Chemnitz–Adorf railway

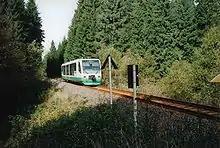
Vogtlandbahn RegioSprinter near Schöneck

The Vogtlandbahn has been running trains on this section from Muldenberg to Adorf since 1997. As part of regeneration project for derelict lines in 1996, the tracks were rebuilt to 80 km/h standard. This section is used by VB5 Hof- Plauen - Falkenstein - Adorf, using Duewag RegioSprinter train sets.